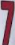
Number: 7